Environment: real
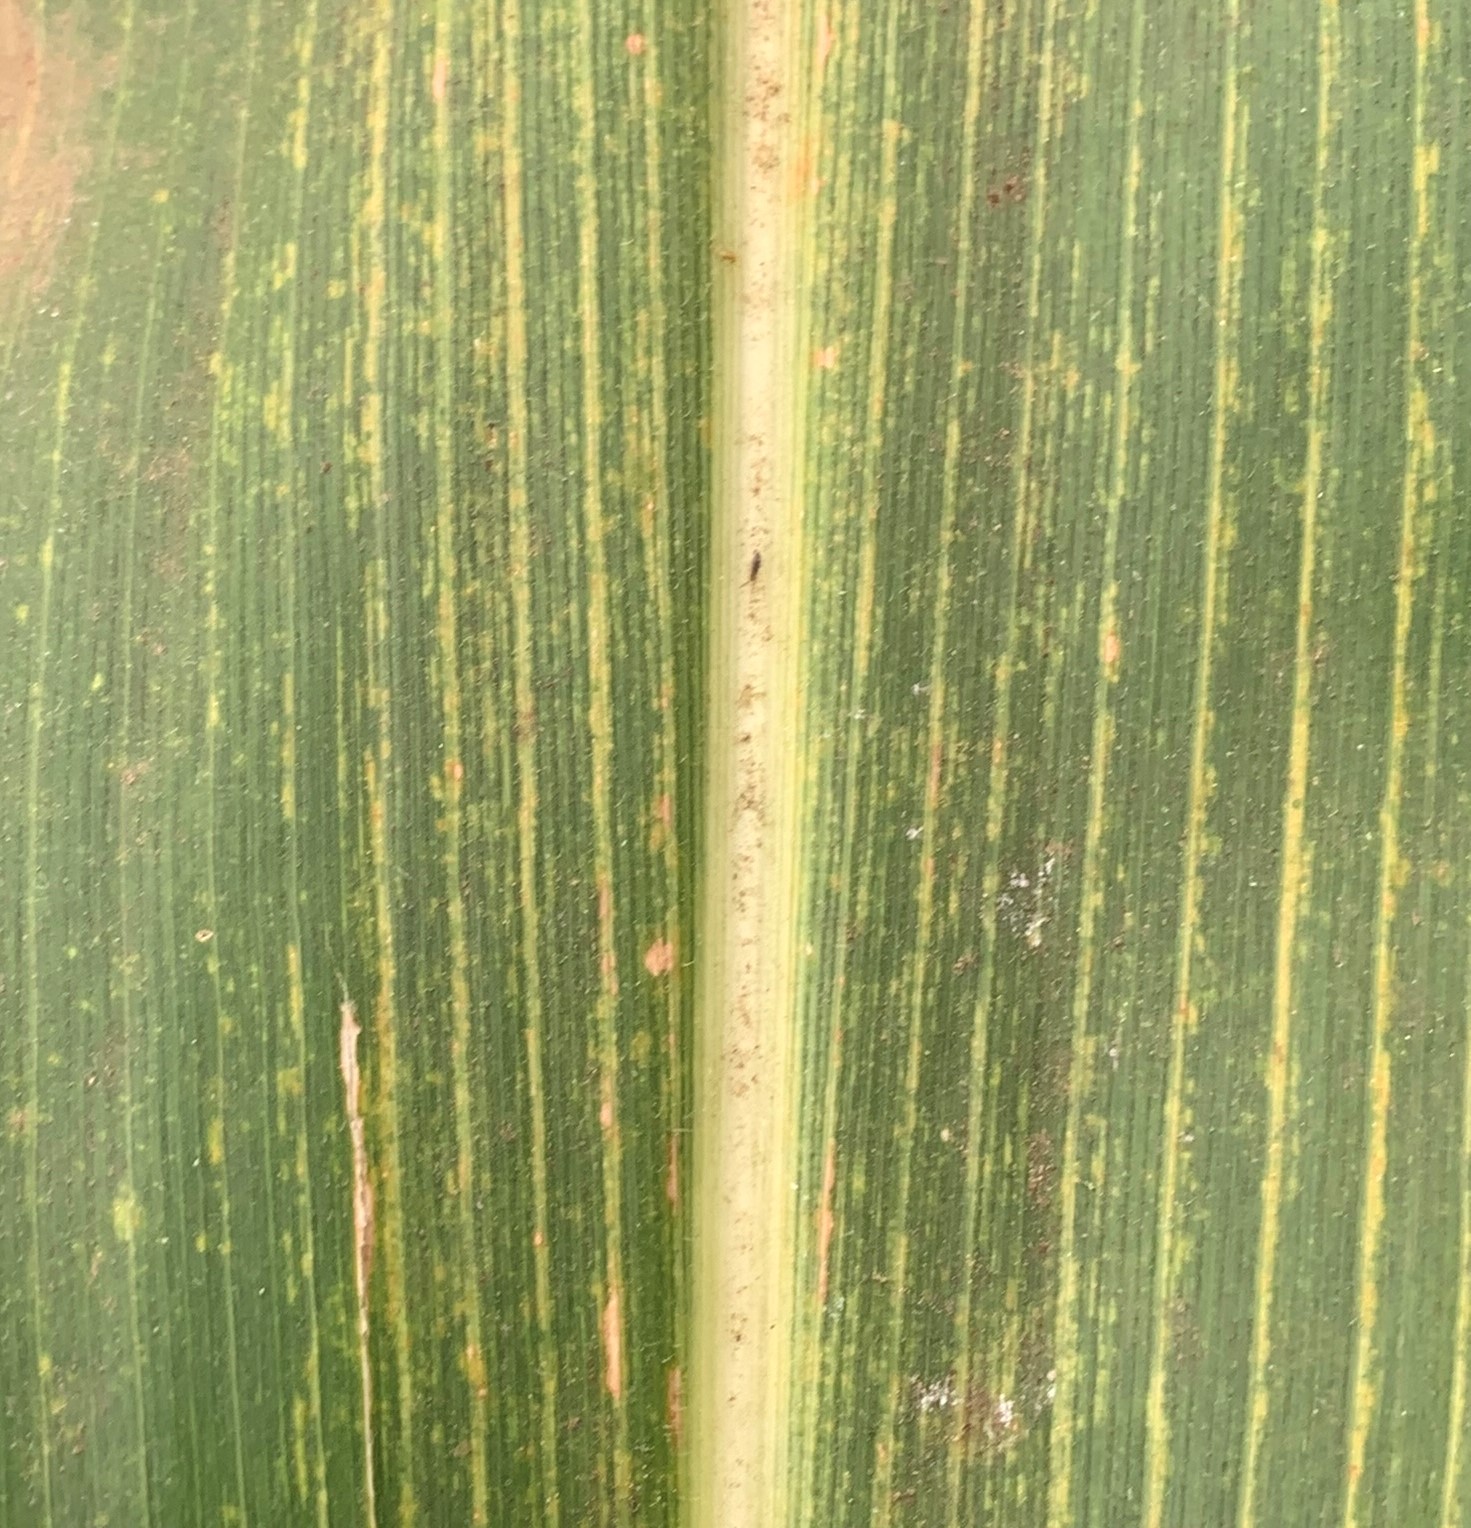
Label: lethal_necrosis